Question: Please indicate a possible affordance area of the surfboard that can be used for carrying
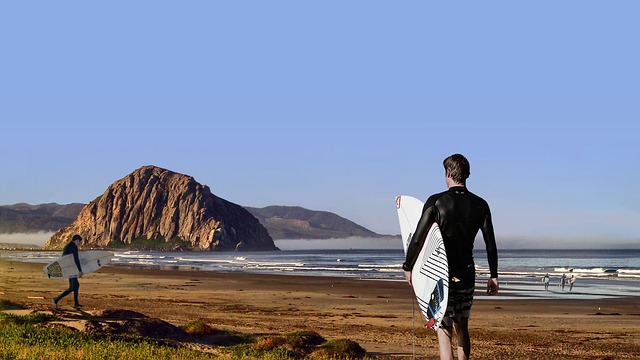
Answer: [394.5, 193, 449.5, 326]